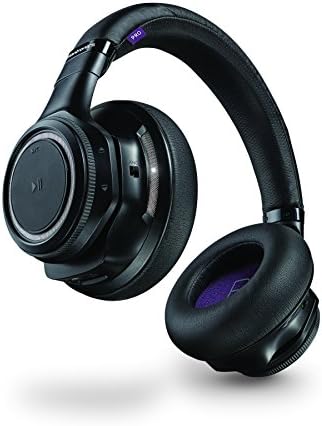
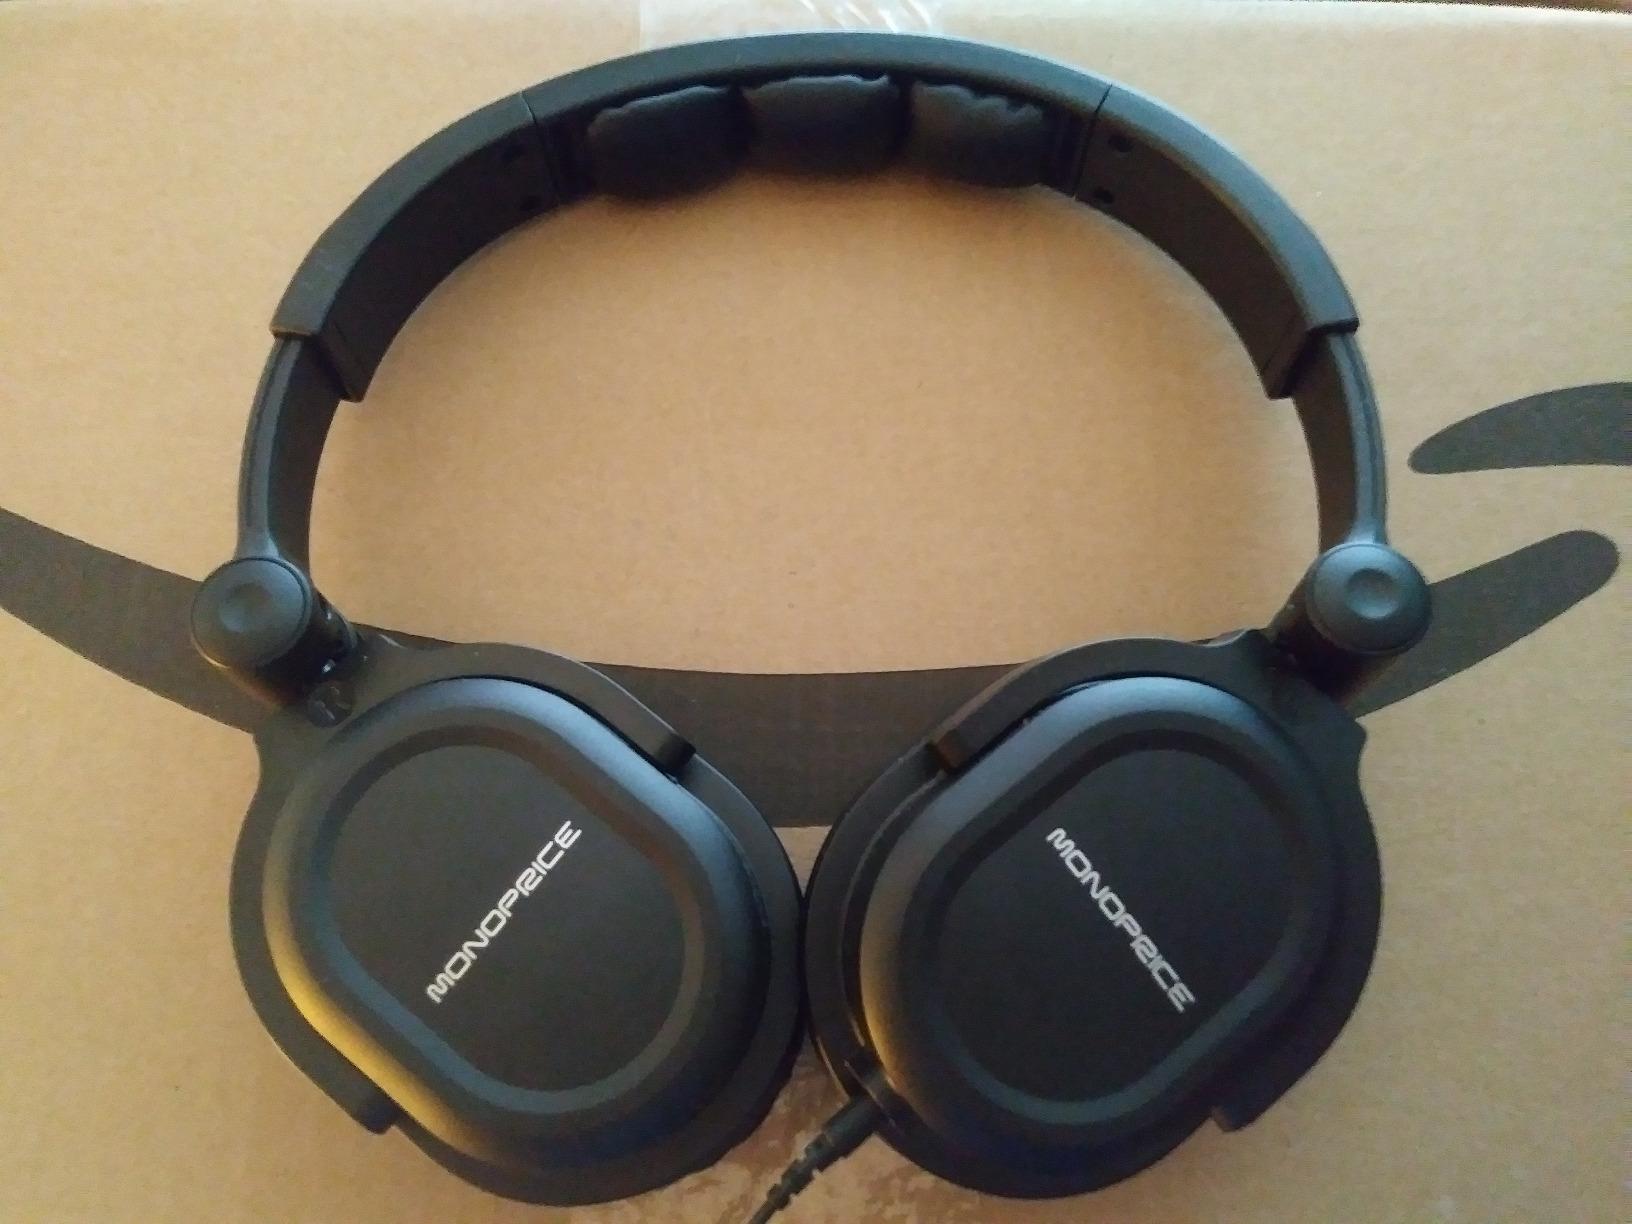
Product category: headphones
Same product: no